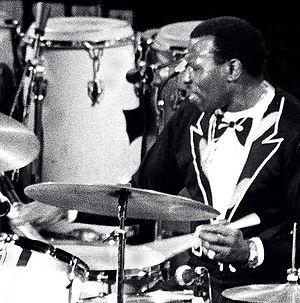
Le NEA Jazz Masters Fellowship est une récompense remise tous les ans depuis 1982 par le National Endowment for the Arts à des musiciens de jazz à la carrière établie en reconnaissance de leur œuvre.